Danish National Library Authority

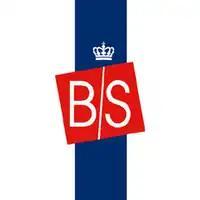
The logo of the "Biblioteksstyrelse", the iteration of the agency which existed from 1997 until 2007.

On 1 October 1997, the "Statens Bibliotekstjeneste" was transformed into the "Biblioteksstyrelsen". The late 1990s saw a shift in the agency's focus towards providing access to digital materials. It oversaw the establishment of the Danish Electoronic Research Library (Danish: "Danmarks Elektroniske Fag- og Forskningsbibliotek") in 1998 which, among other things, negotiated licenses with publishers to digital libraries. The "Biblioteksstyrelsen" also was involved in the preparation and implementation of the amended Library Services Act of 2005 and the revision of the central library structure.